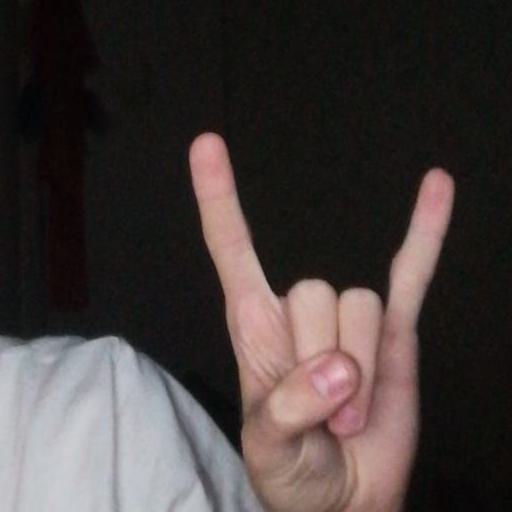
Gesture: rock